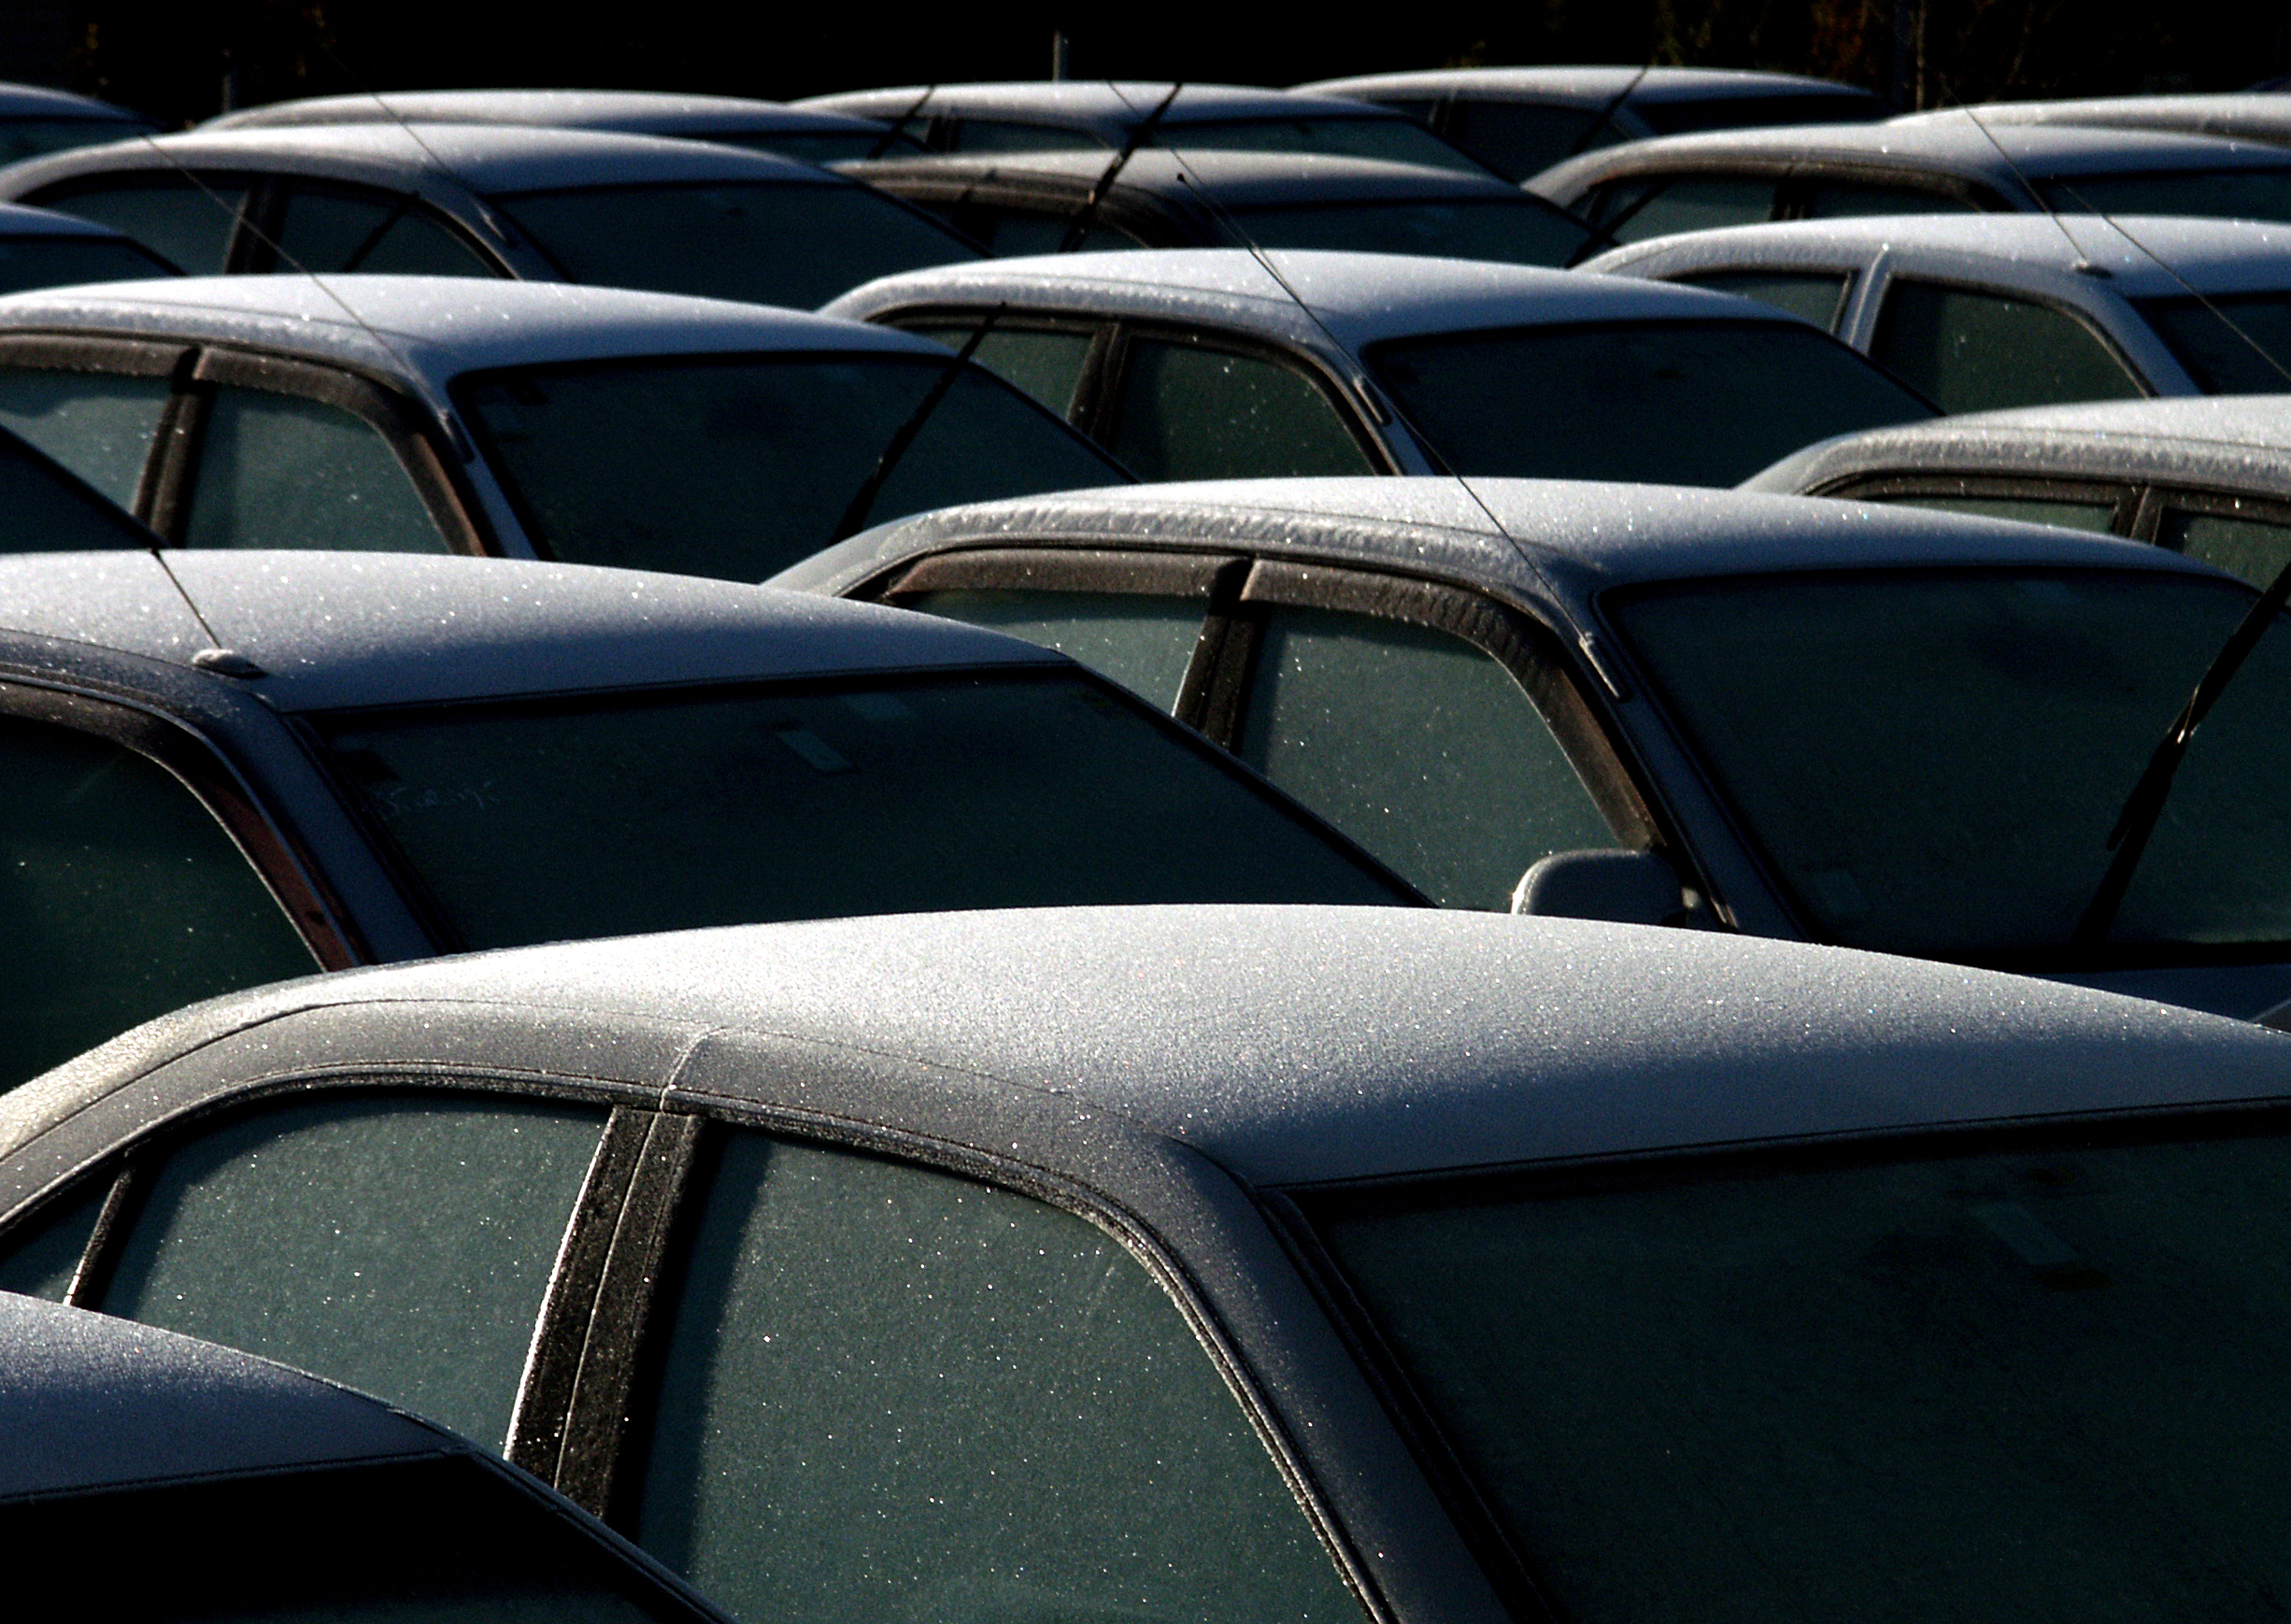
car, wheel, window, glass, frost, driving, vehicle, windshield, motor vehicle, cars, carroofs, land vehicle, automobile make, automotive exterior, automotive design, luxury vehicle, family car, executive car